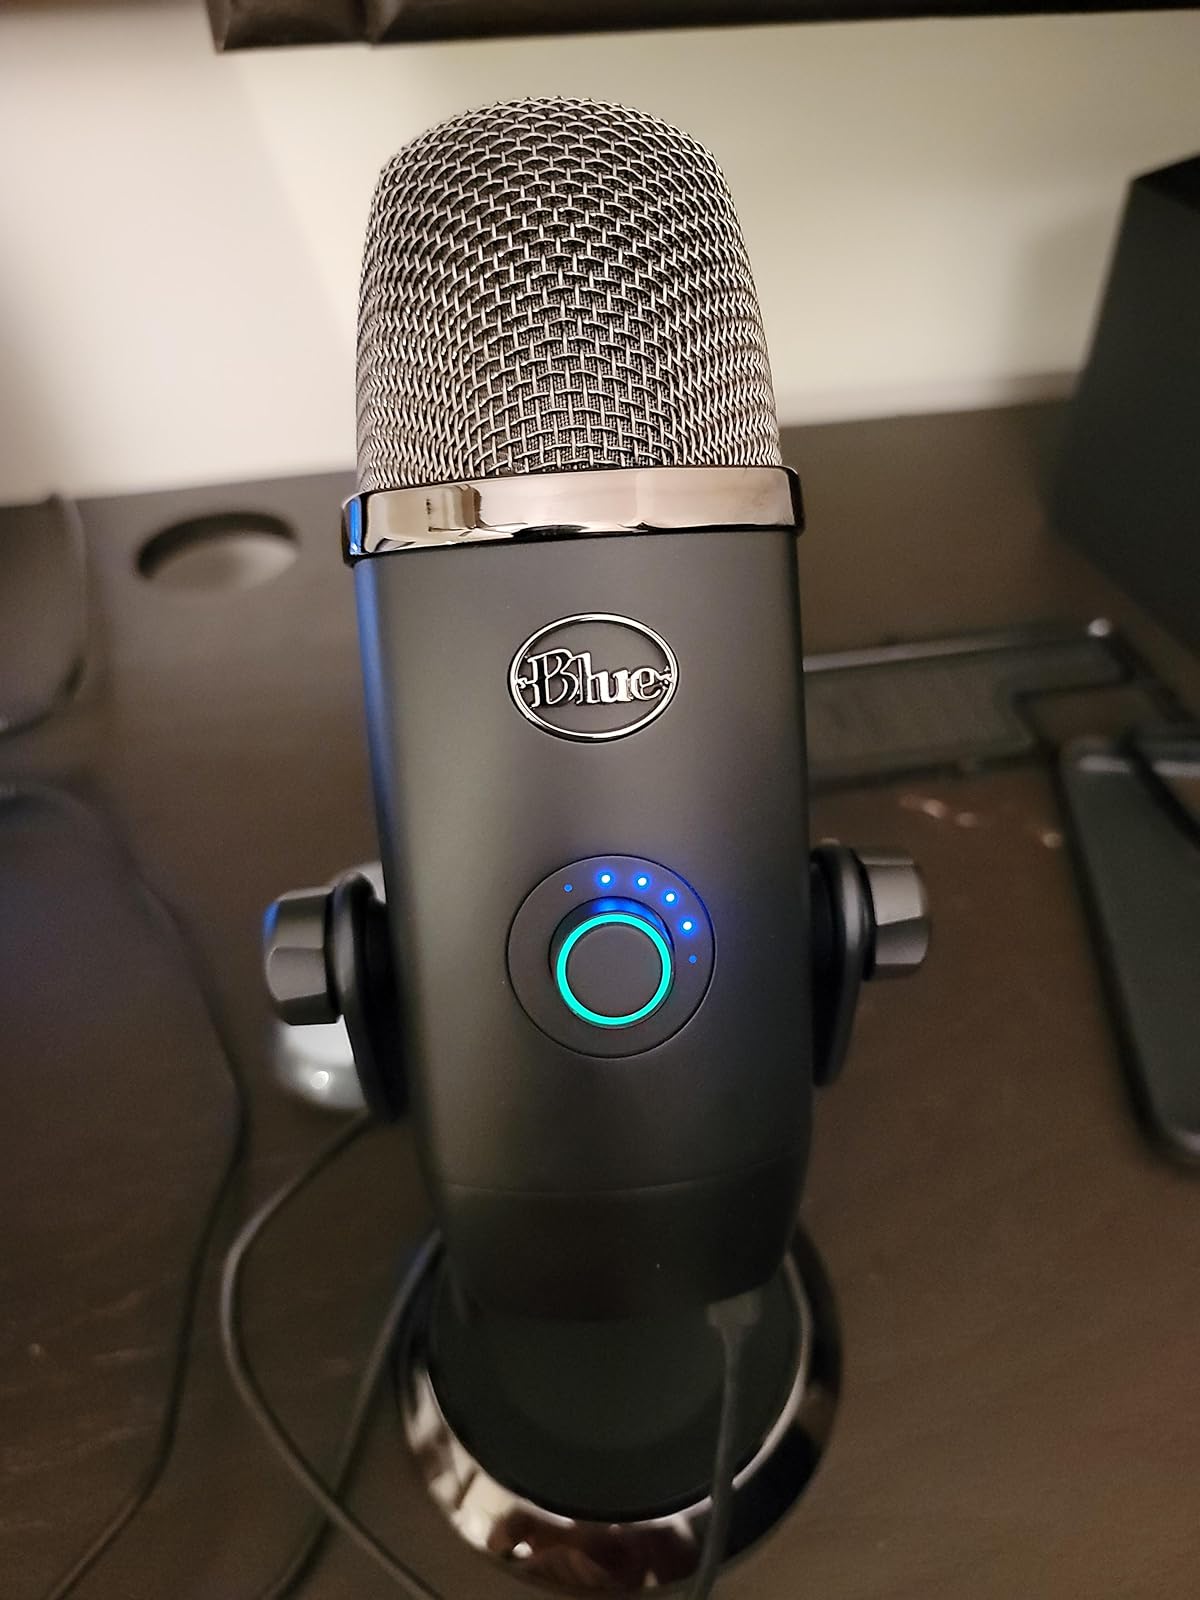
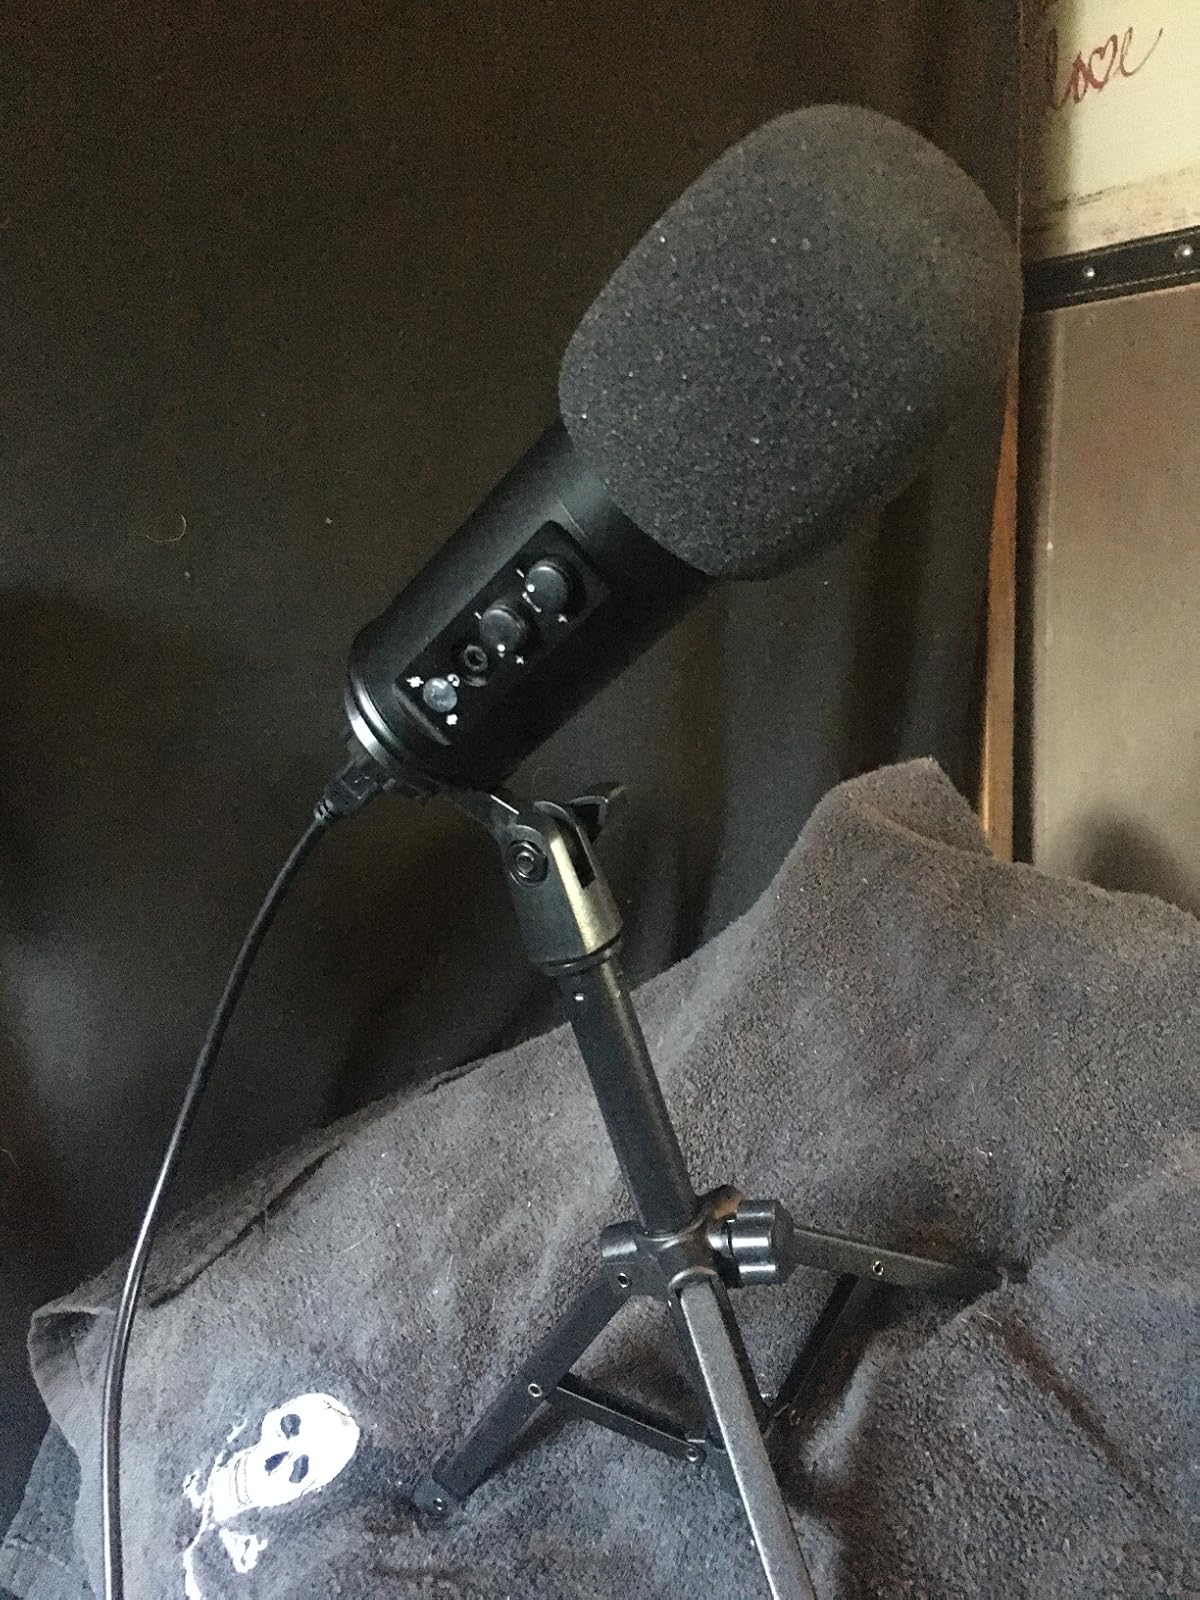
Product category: microphone
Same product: no